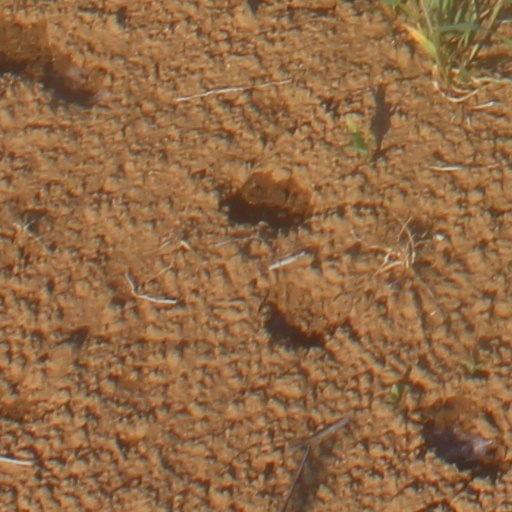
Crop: wheat